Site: brandenburg
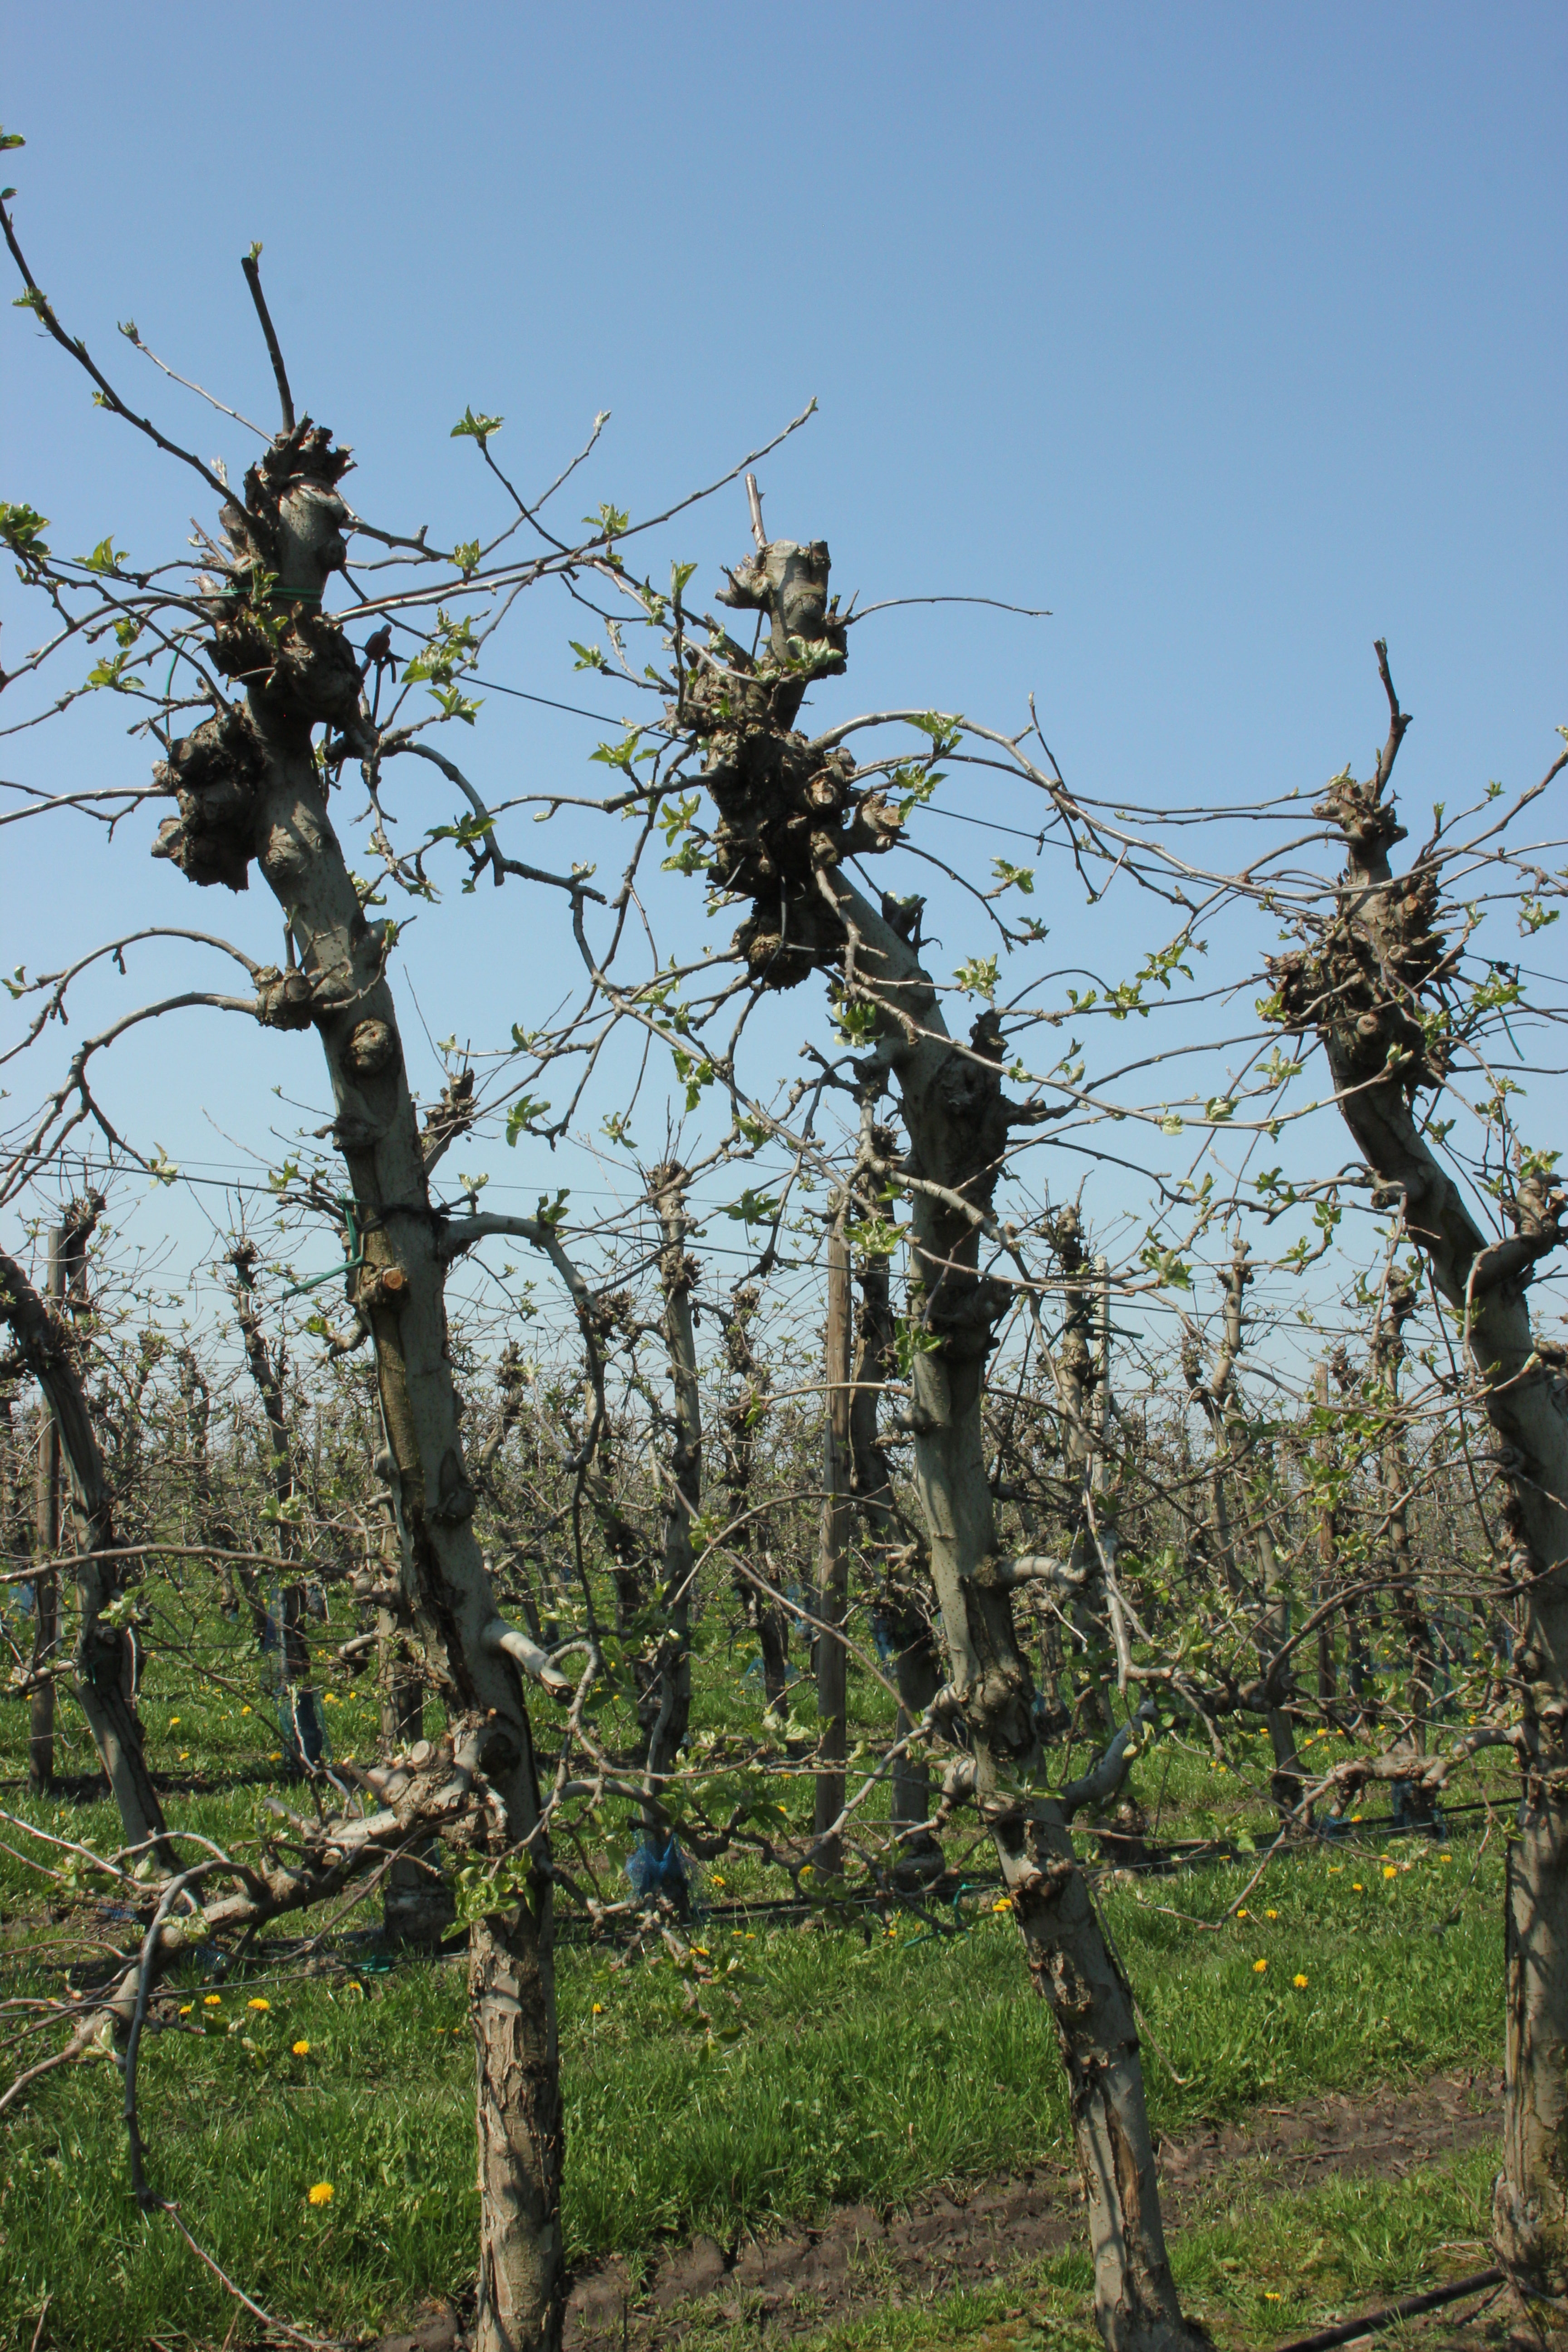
Growth stage (BBCH 56): Inflorescence emergence